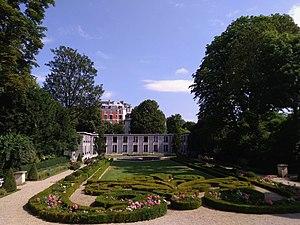
L’hôtel de Cassini, dit également hôtel Pecci-Blunt, est un hôtel particulier parisien, situé à Paris en France. Propriété de l'État depuis 1974, il abrite divers services du Premier ministre.